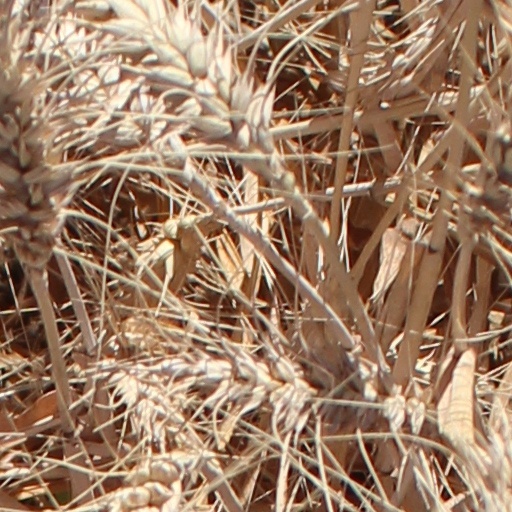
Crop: wheat